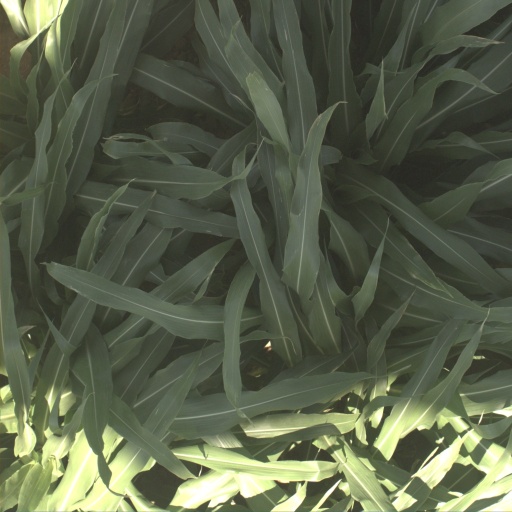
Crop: sorghum